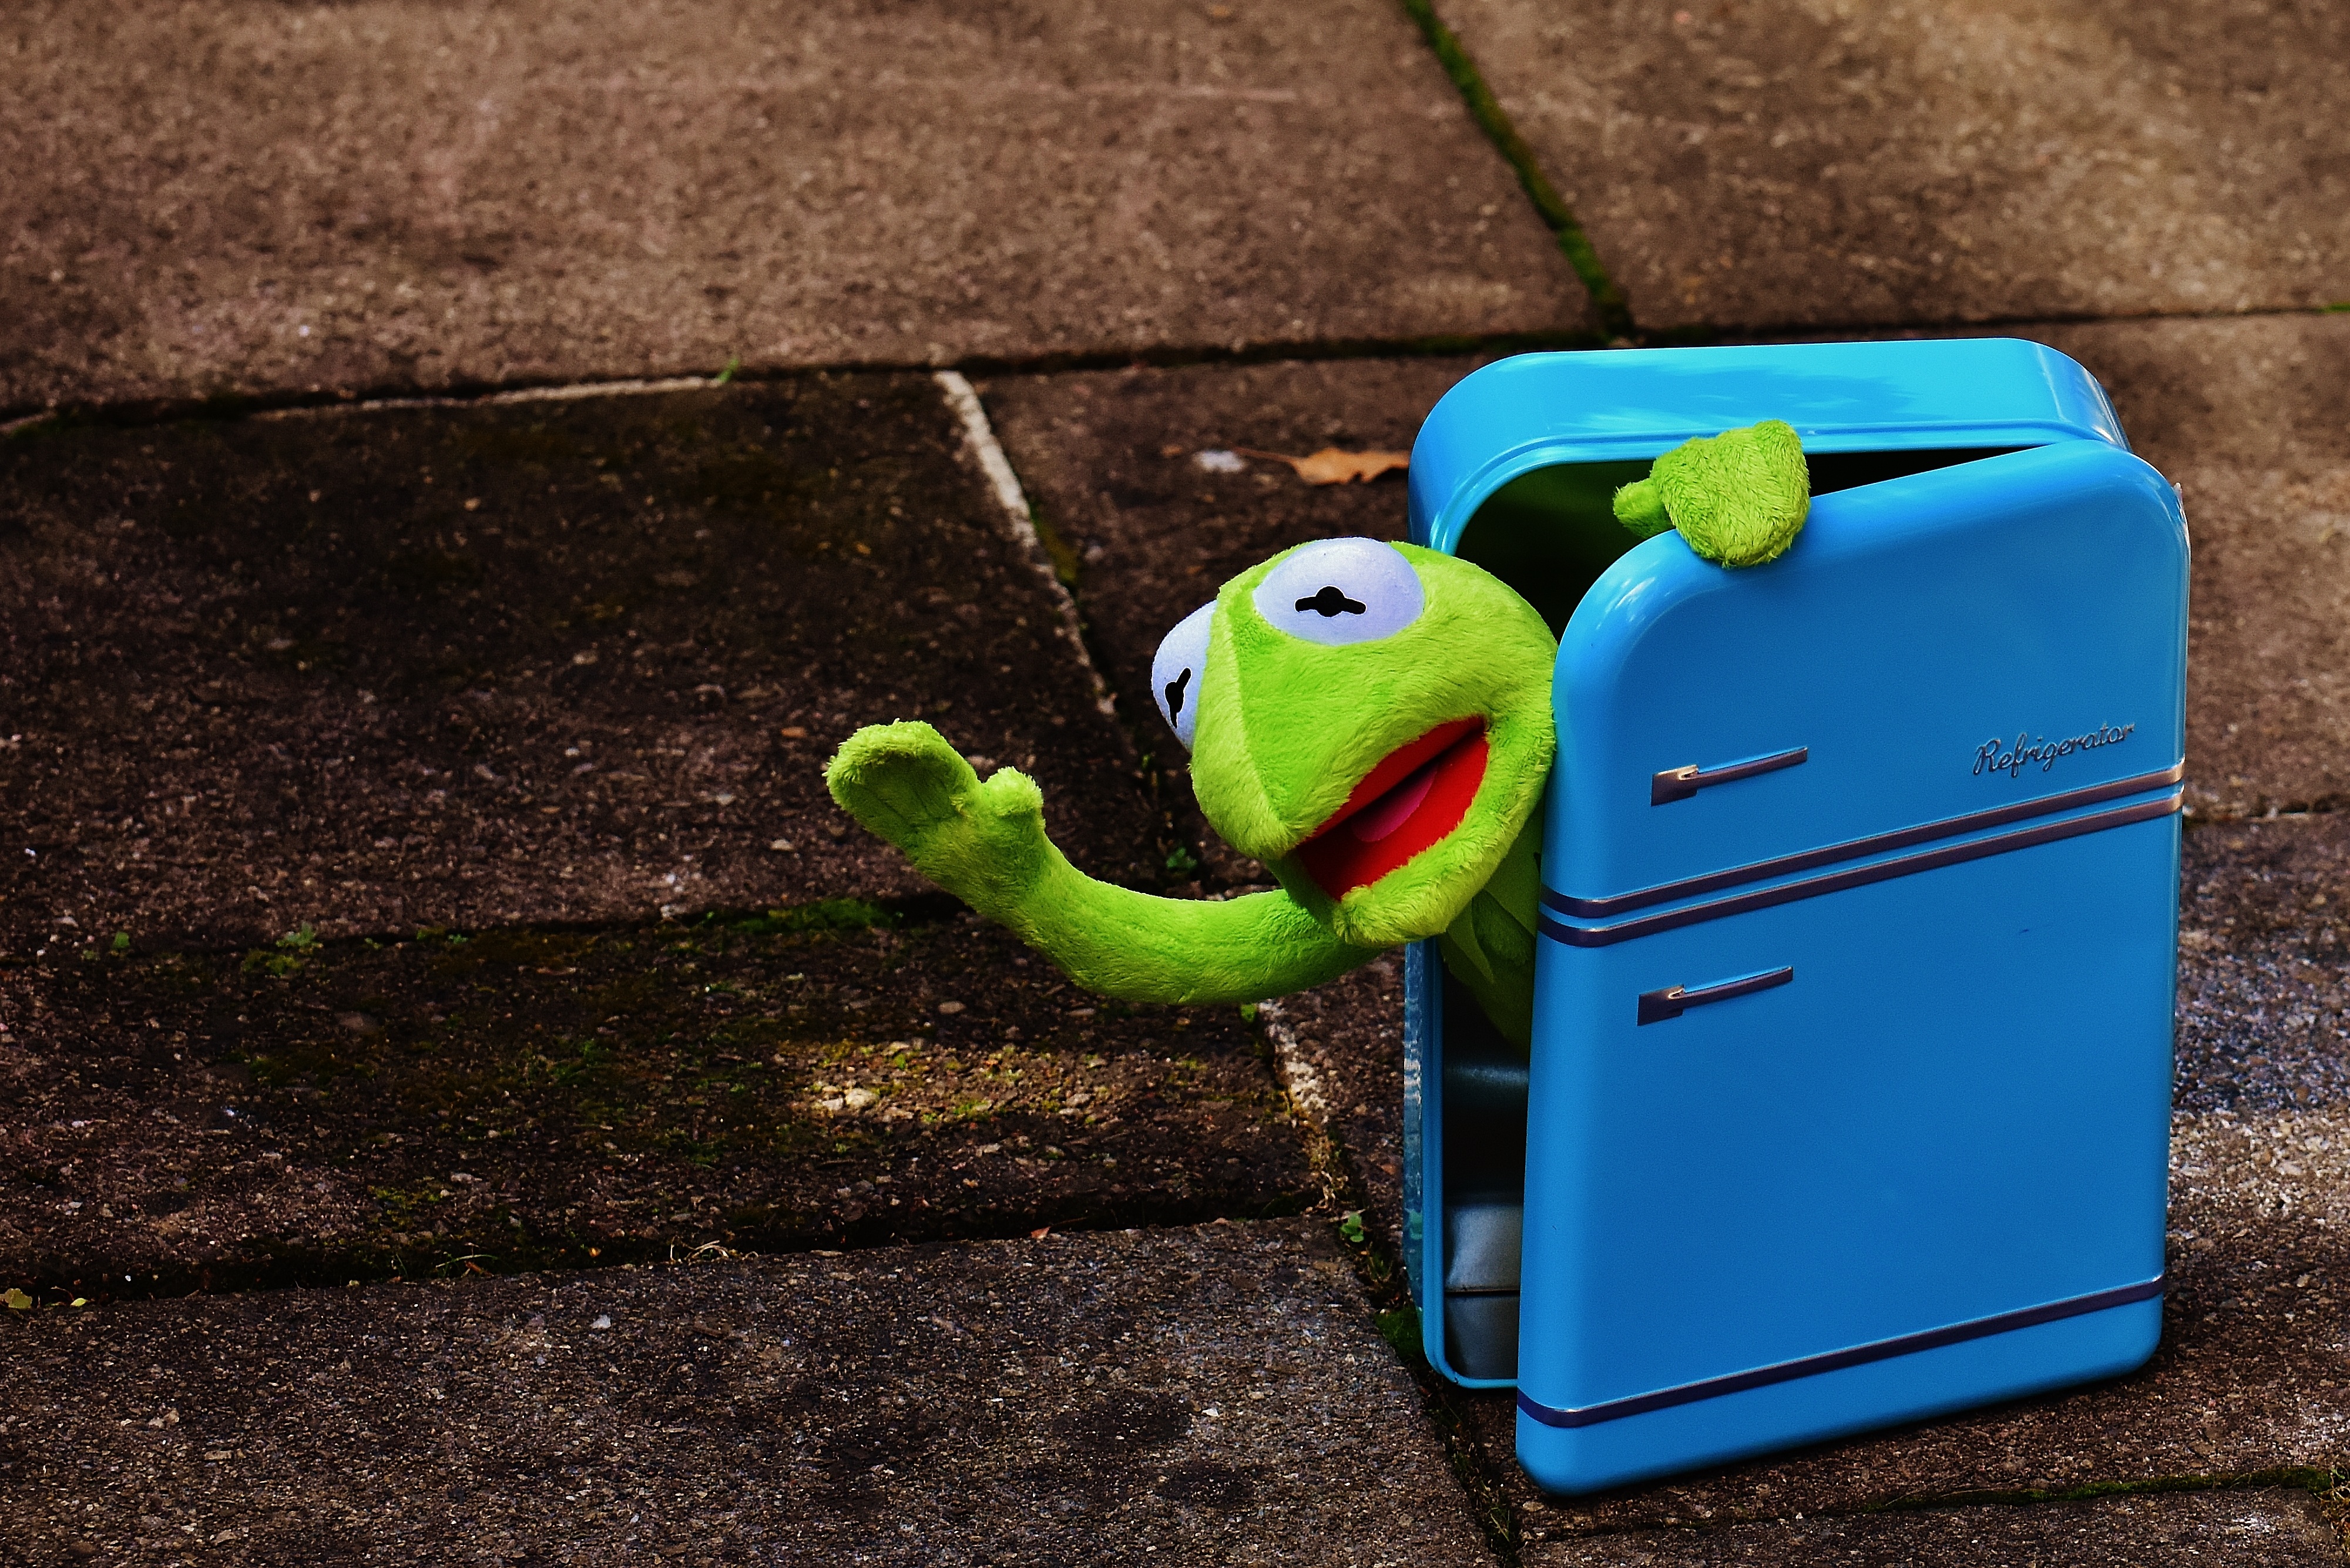
grass, play, retro, wave, green, color, blue, frog, yellow, toys, funny, stuffed animal, kermit, refrigerator, soft toy